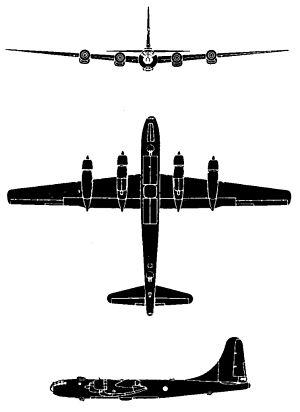
Le Boeing B-50 Superfortress est un développement du bombardier américain B-29. Il est mis en service en 1949 et construit à 370 exemplaires.